501st Infantry Regiment (United States)

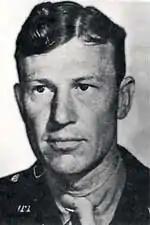
Colonel Howard R. Johnson. The first commander of the 501st PIR

The 501st returned to its base in England in mid-July, slowly regaining its pre-D-Day capabilities with many replacements and another round of intensive training. They received a presidential citation for their action in Normandy. They were briefed on several planned air assaults into France, each aborted when the Allies overran planned objectives. In the early fall of 1944 they began preparing for an airborne assault into the occupied Netherlands.